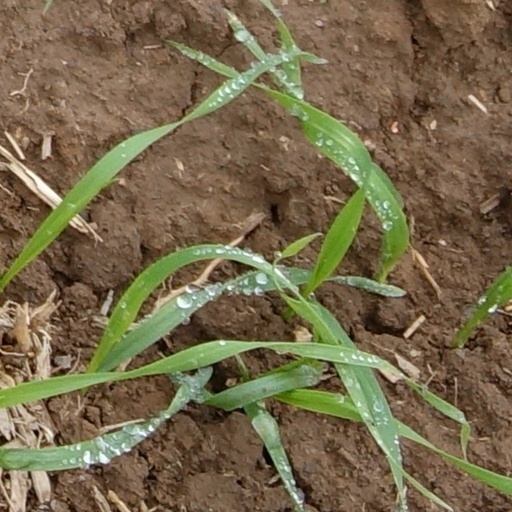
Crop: wheat